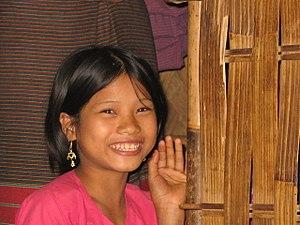
Les Khumi sont un groupe ethnique de la région du Bangladesh qu'on appelle traditionnellement les Chittagong Hill Tracts.